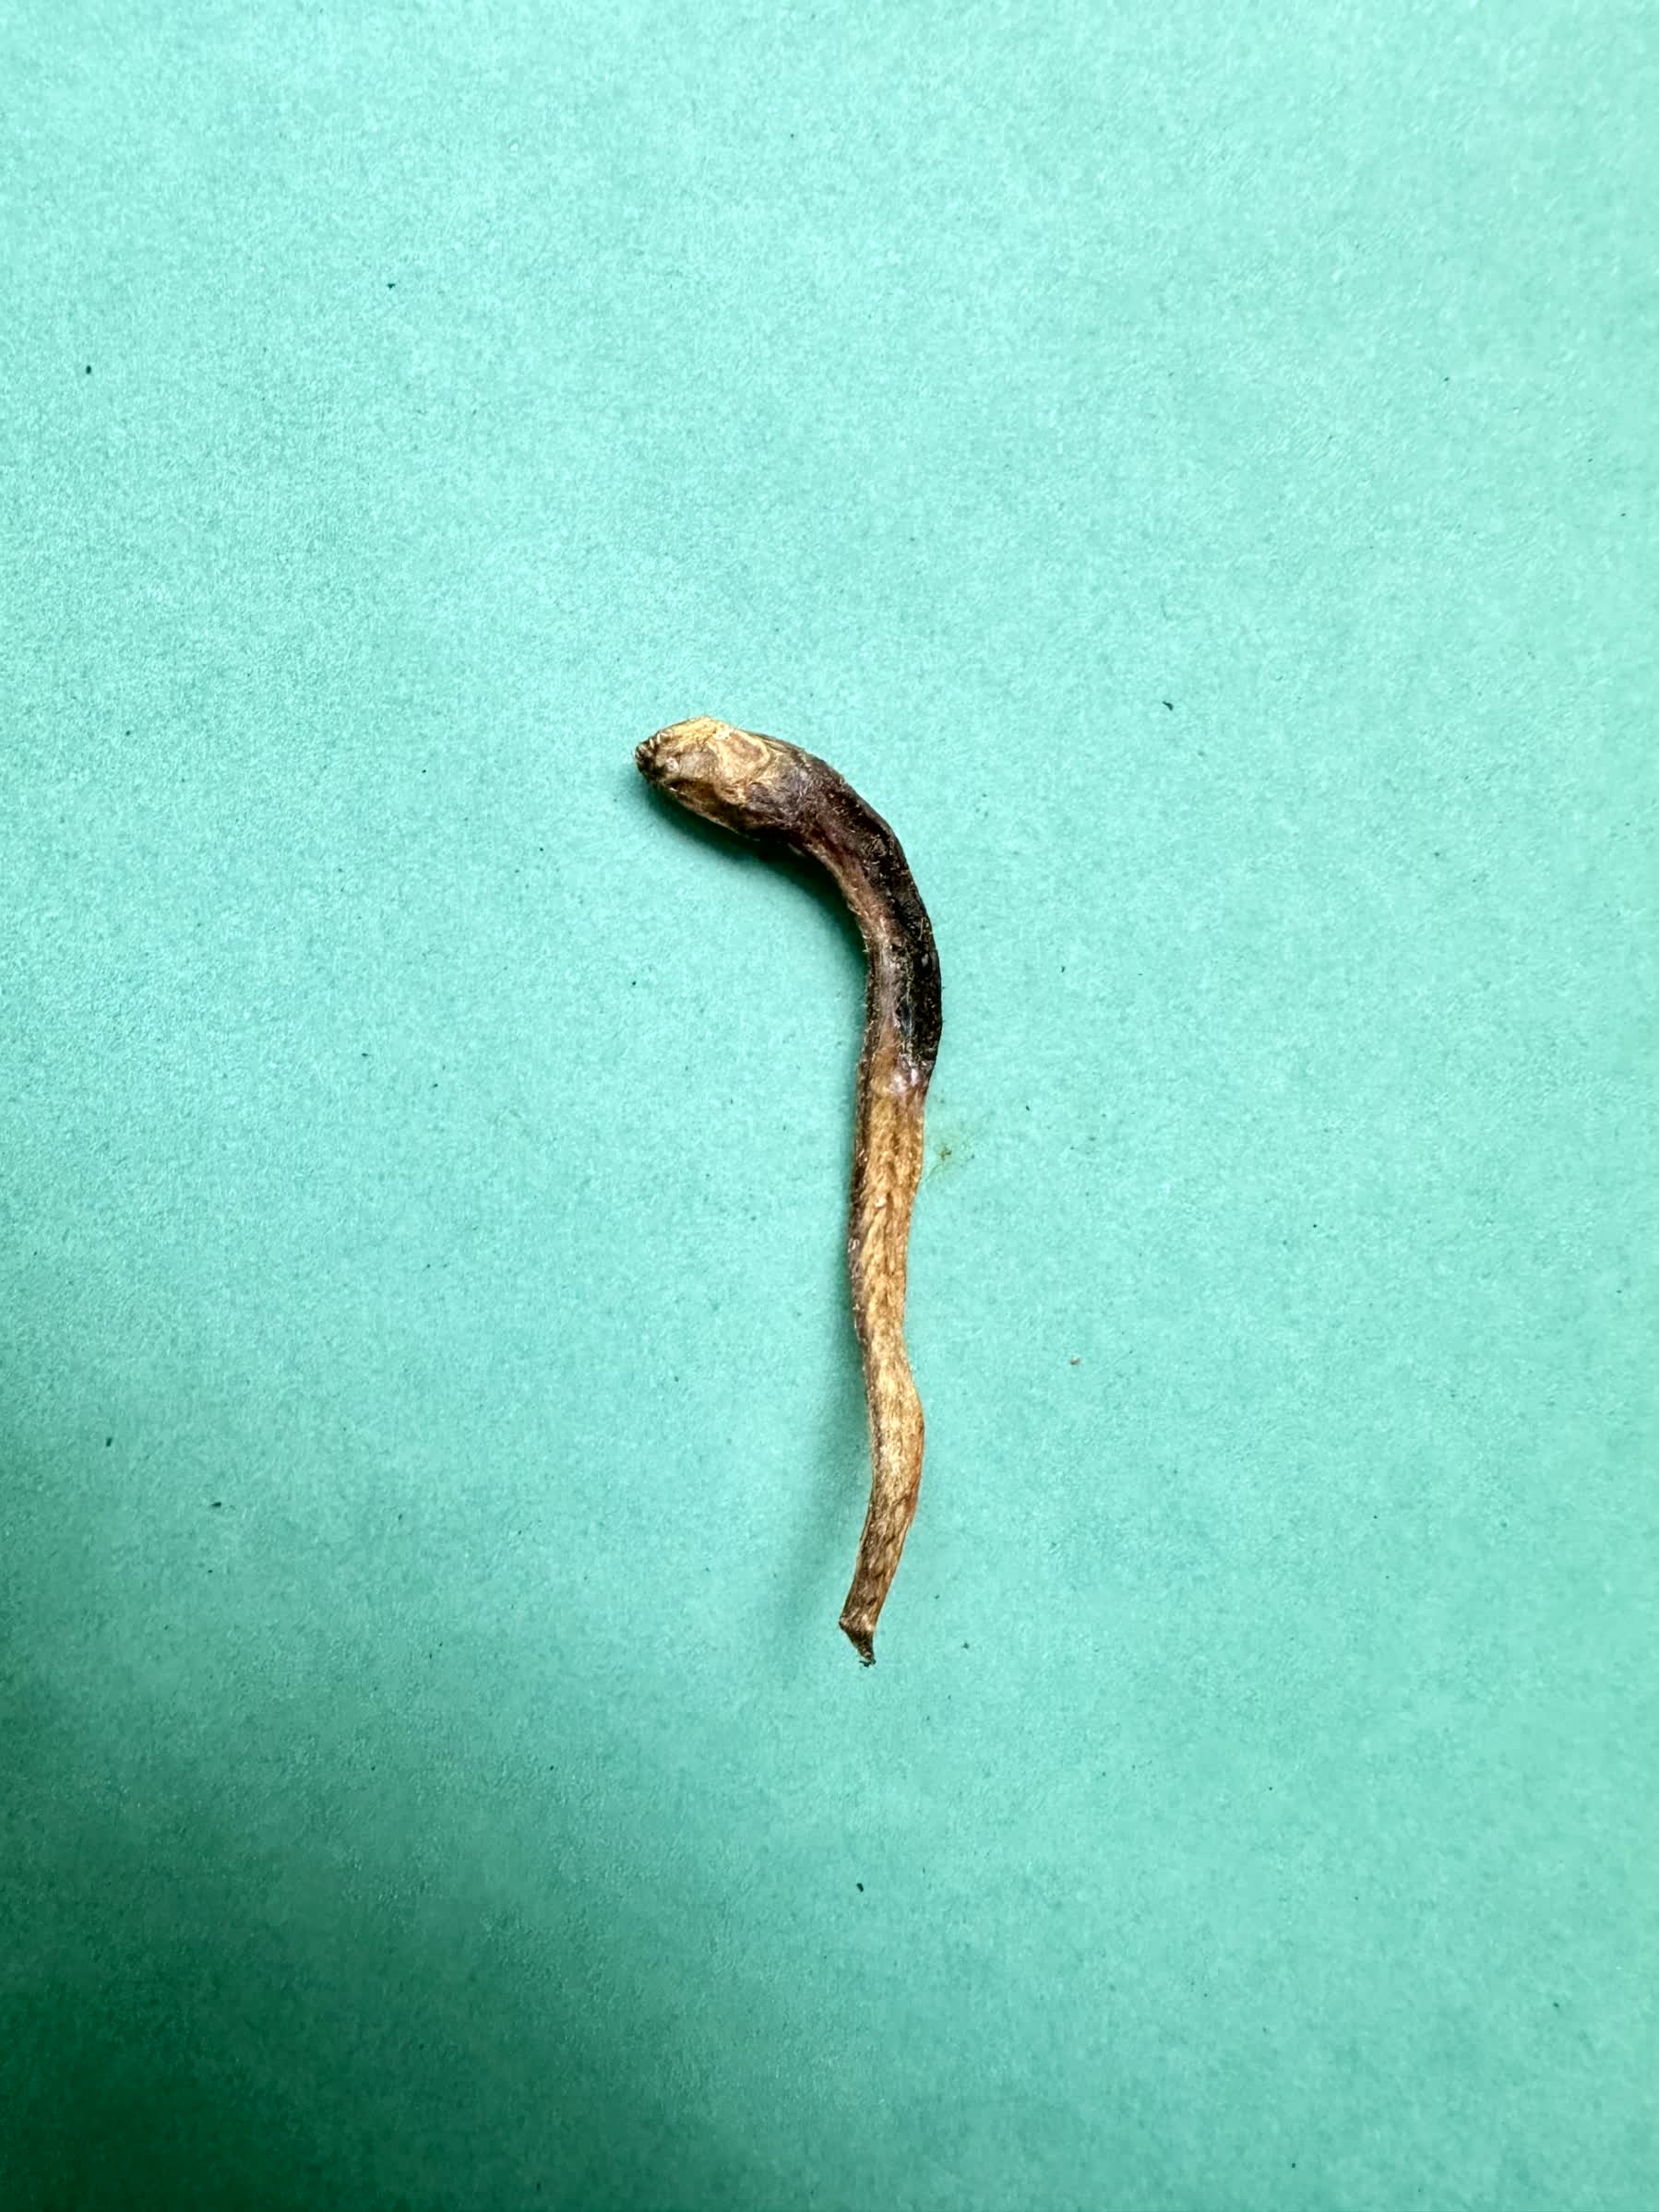
Species: Chewa